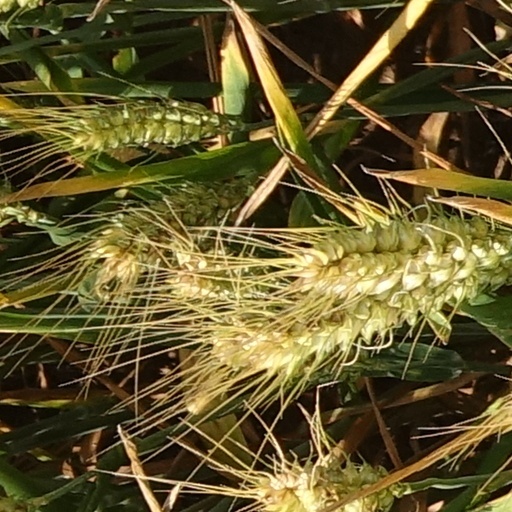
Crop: wheat